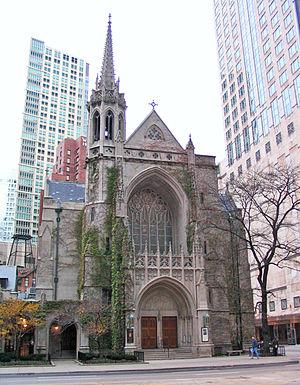
Le presbytérianisme est une forme du protestantisme calviniste qui s'est développée en Écosse, puis notamment en Irlande du Nord et aux États-Unis. Les bases théologiques et ecclésiales en sont communes avec les églises réformées, mais l'usage a consacré le terme presbytérien pour désigner les églises, essentiellement anglophones, qui se situent dans une tradition héritée de l’Église d'Écosse. Les calvinistes anglais, qui sont généralement appelés puritains, sont pour la plupart restés dans le sein de l’Église d'Angleterre, qui conserve une confession de foi calviniste, la Confession de foi de Westminster, exceptés ceux qui ont voulu rendre l’Église totalement indépendante de l’État, qui sont devenus les congrégationalistes. Les efforts missionnaires très importants des presbytériens ont conduit à la création de nombreuses Églises presbytériennes dans le monde.